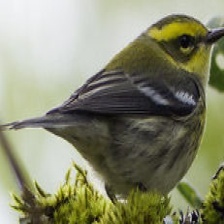
Species: TOWNSENDS WARBLER
Scientific name: SETOPHAGA TOWNSENDI